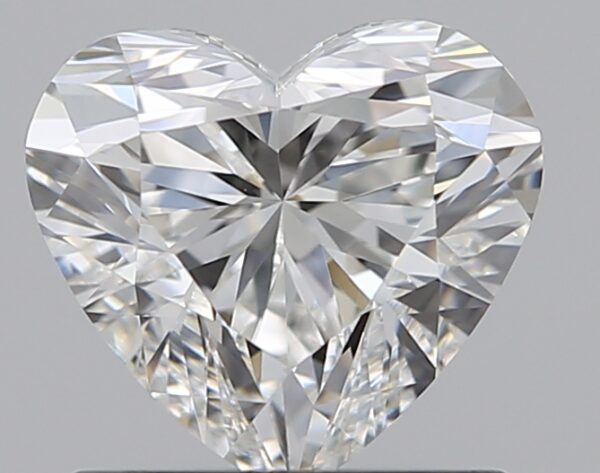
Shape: heart
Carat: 0.9
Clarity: VVS2
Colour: G
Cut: VG
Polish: EX
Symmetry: VG
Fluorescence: N
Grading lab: GIA
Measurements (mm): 5.94 x 6.5 x 3.98